Question: Please indicate a possible affordance area of the baseball bat that can be used for hitting
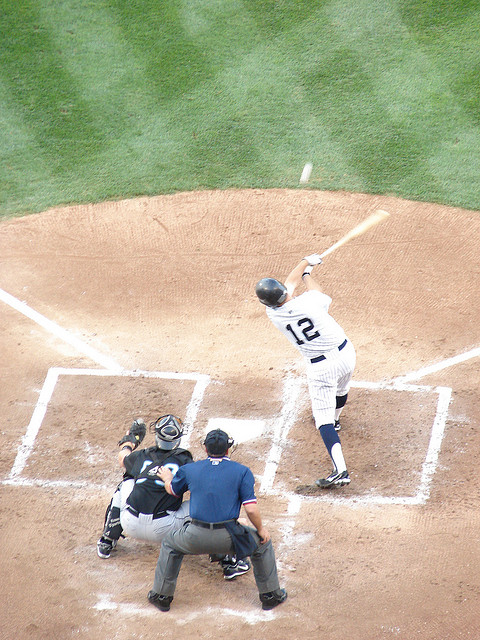
Answer: [332.438, 209.763, 389.459, 252.316]